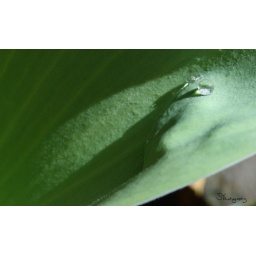
A close-up of a drop of water on a wide-leafed plant after the garden had been watered on a sunny day in April.